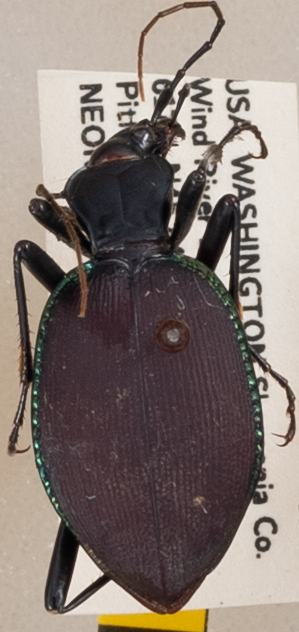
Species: Scaphinotus angusticollis
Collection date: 2019-09-10
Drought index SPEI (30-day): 0.412
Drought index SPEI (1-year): -1.45
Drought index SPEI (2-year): -1.623